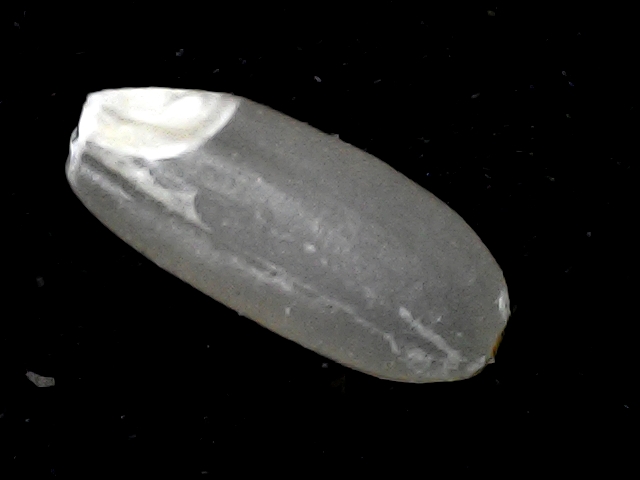
Rice variety: BR22